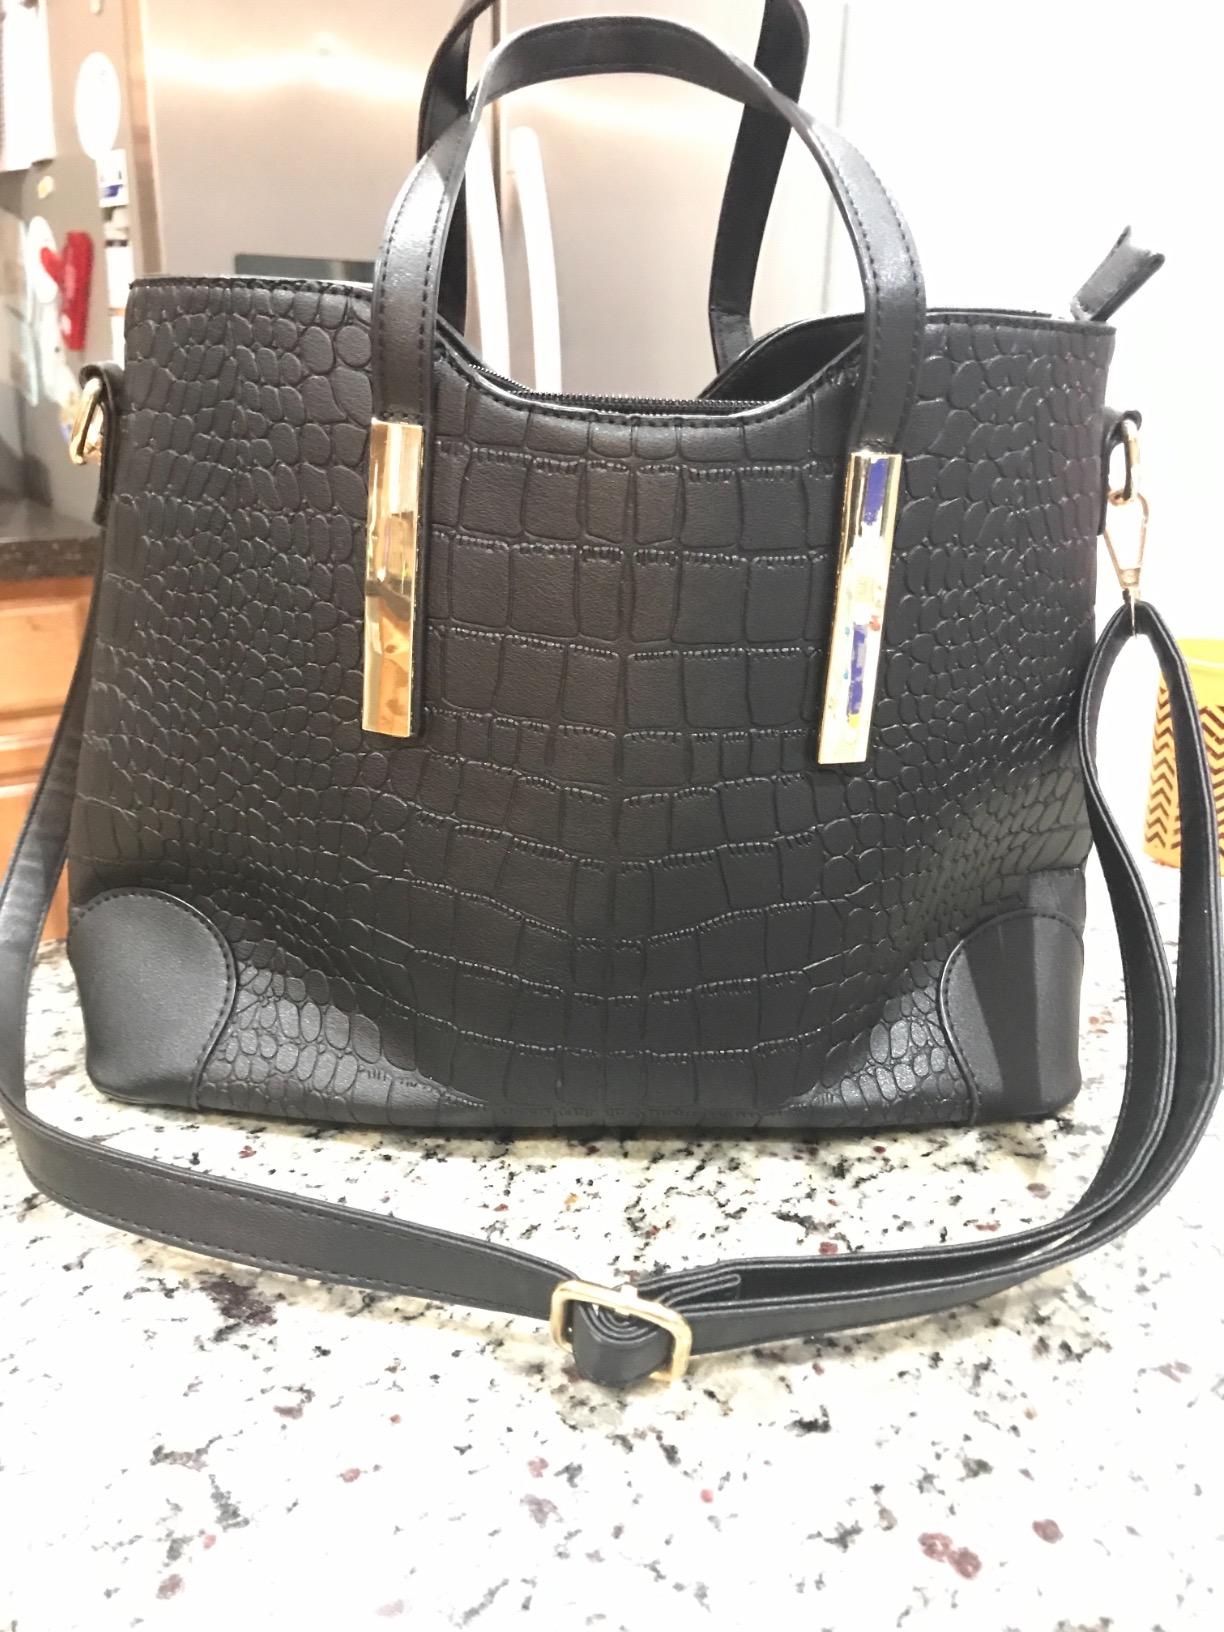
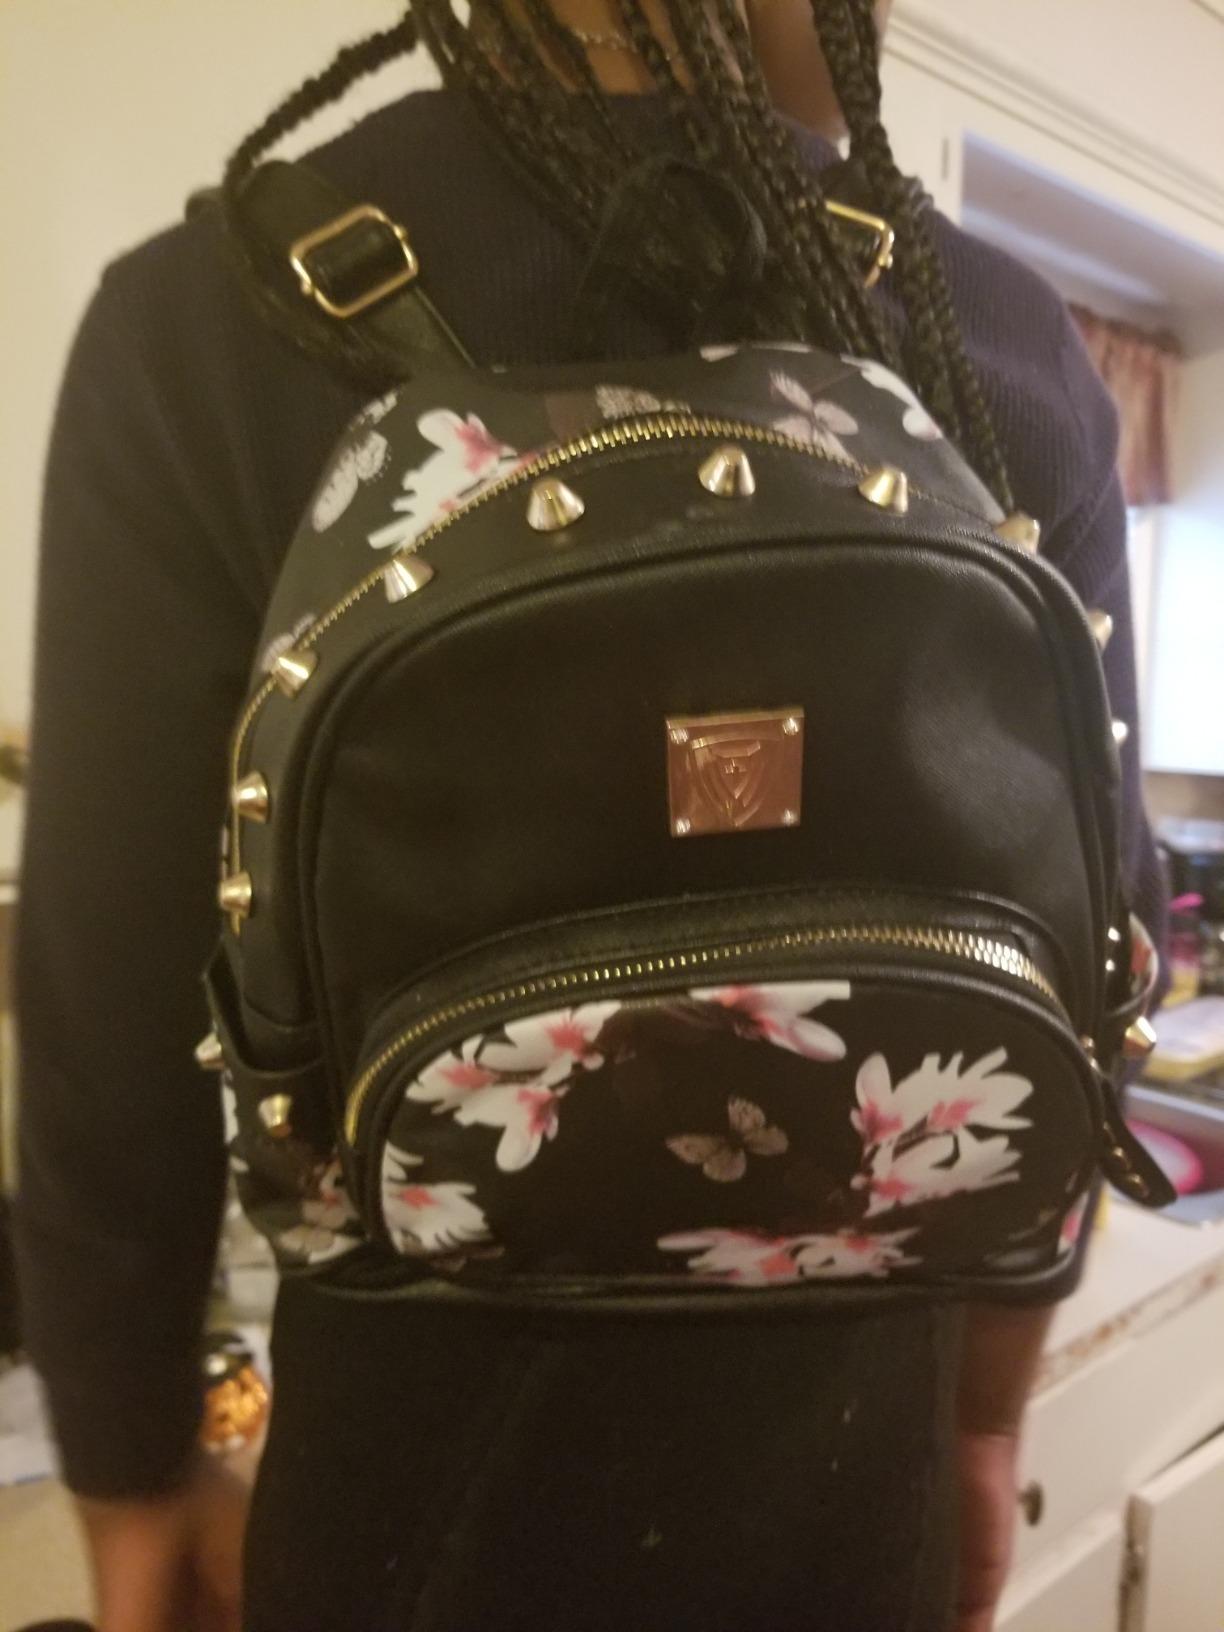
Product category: accessories_handbag
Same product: no